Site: brandenburg
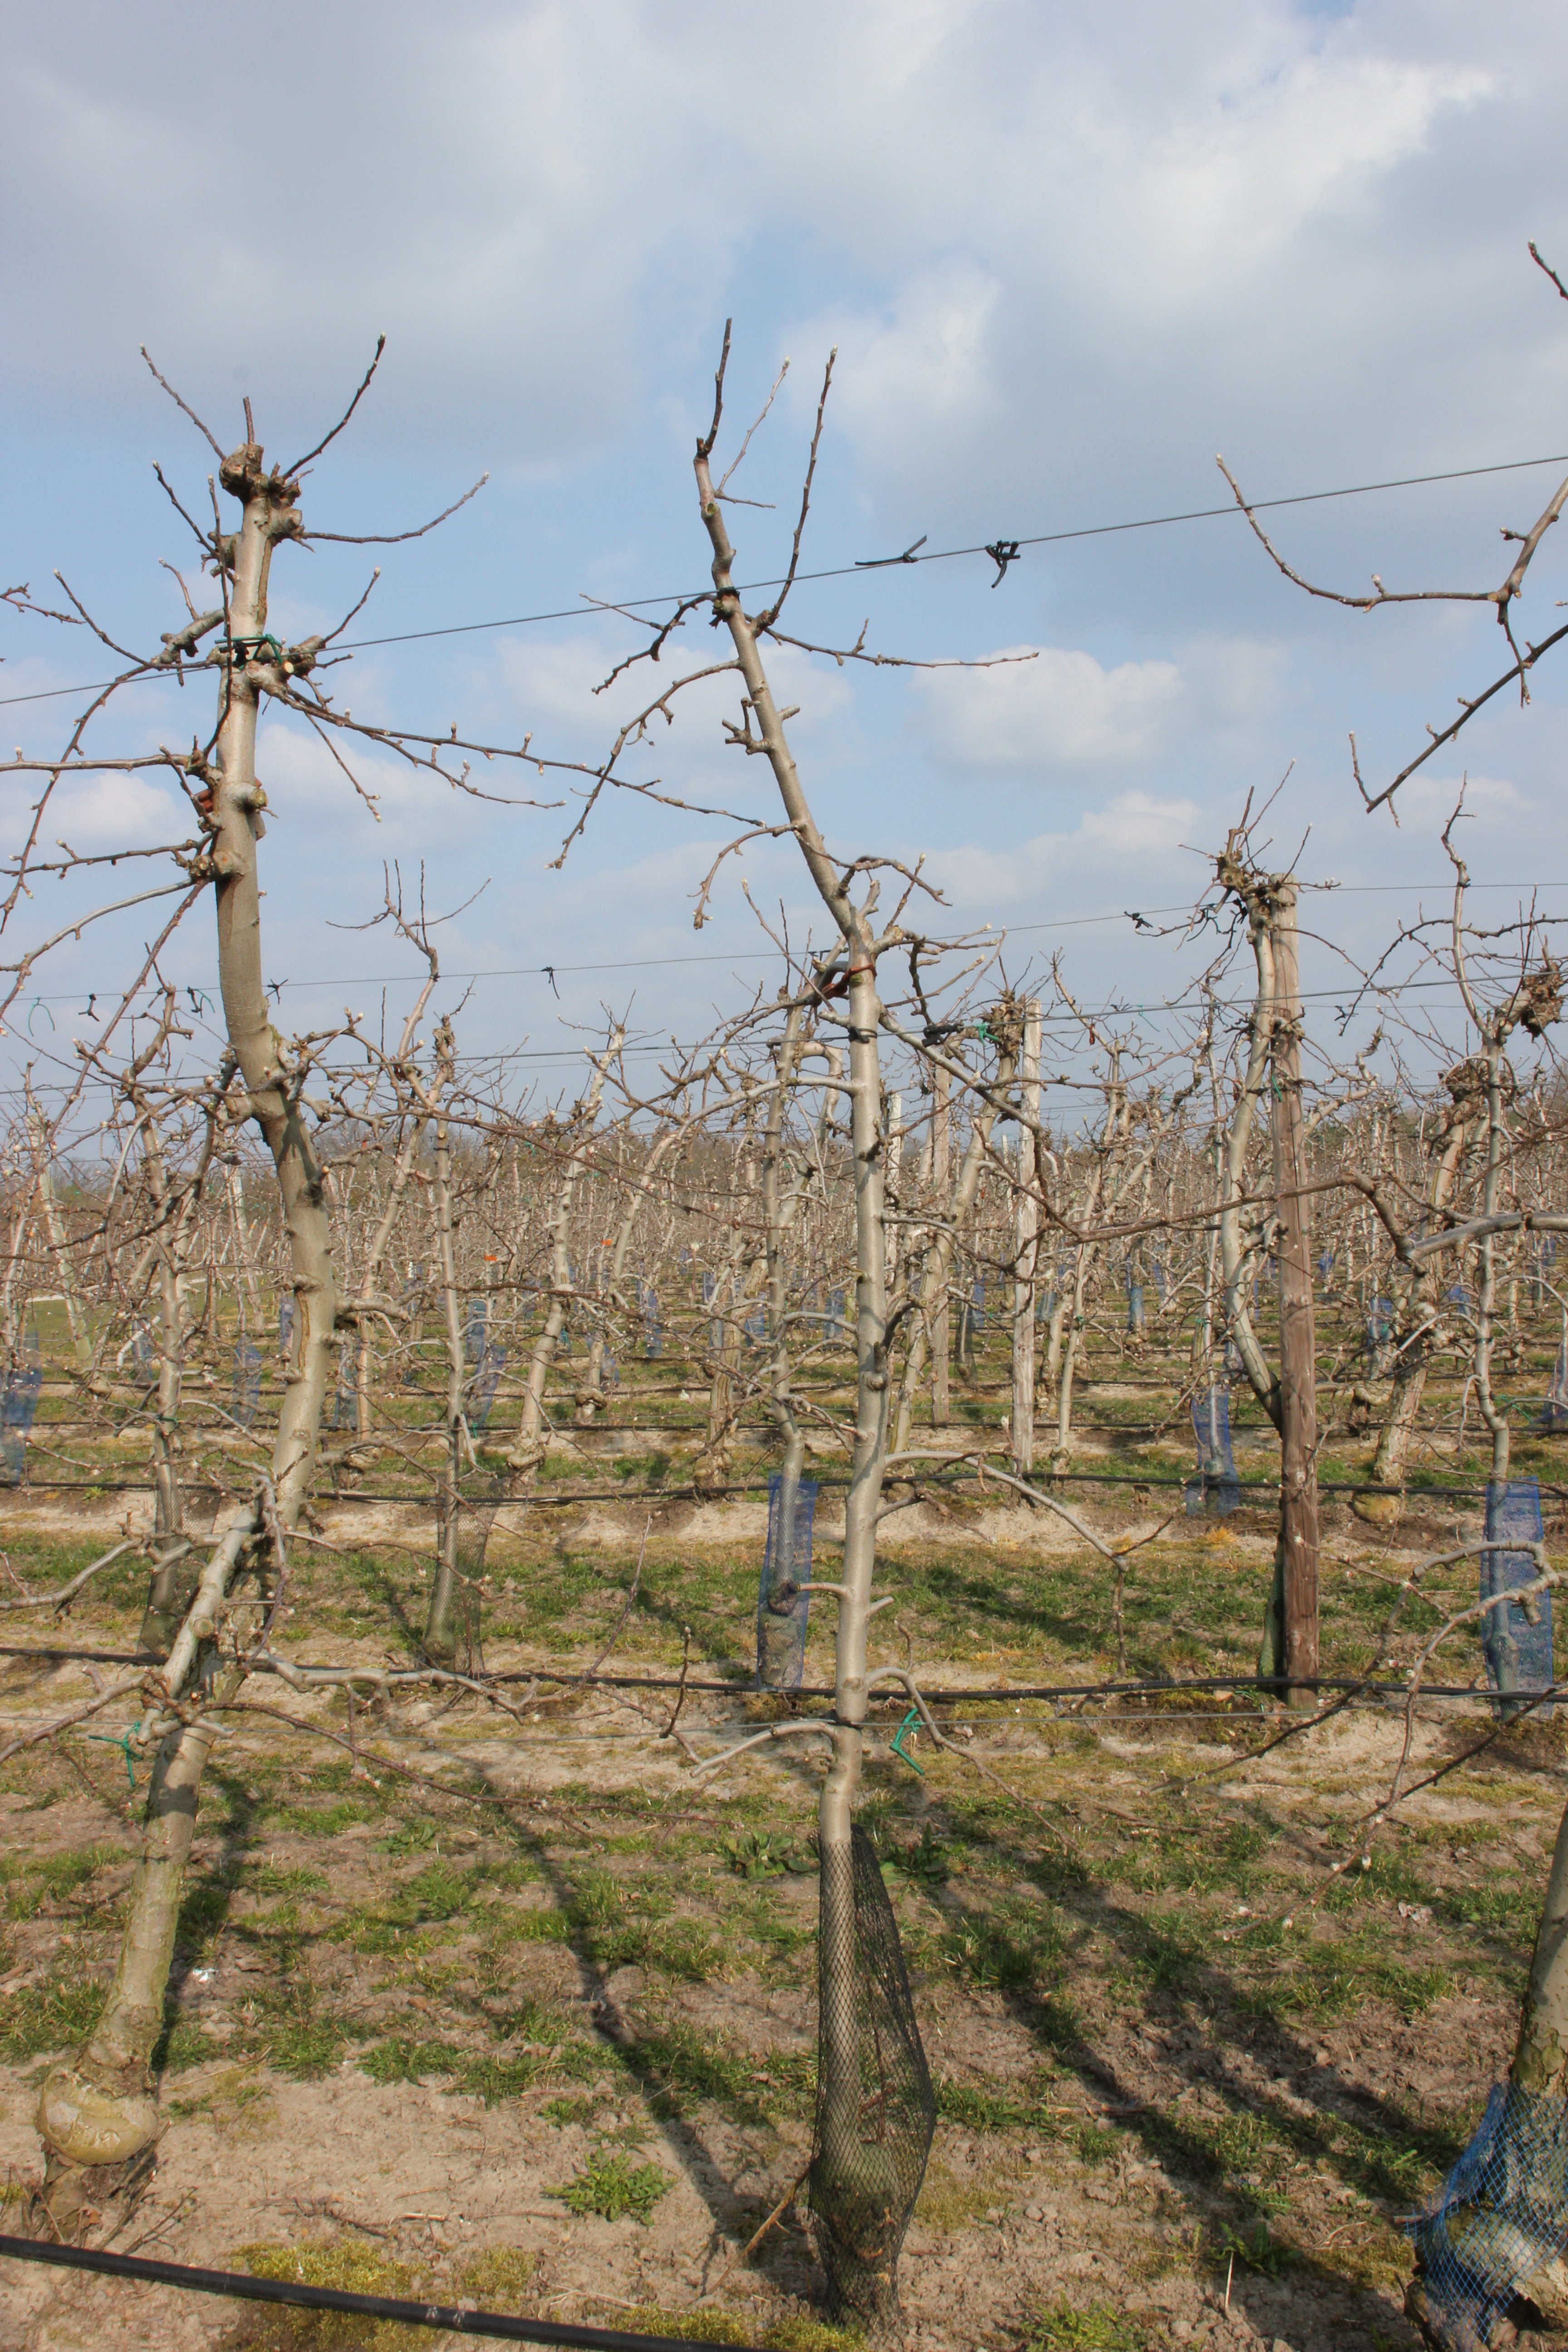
Growth stage (BBCH 03): Bud development